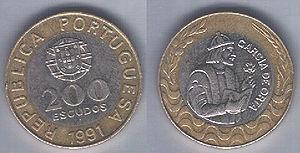
Garcia de Orta, né en 1501 à Castelo de Vide au Portugal et mort en 1568 à Goa, est un médecin et botaniste portugais.